Mary Rose

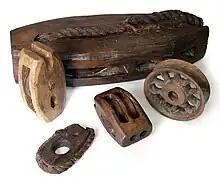
A small selection of the many rigging blocks raised from the "Mary Rose"

The "Mary Rose" was substantially rebuilt in 1536. The 1536 rebuilding turned a ship of 500 tons into one of 700 tons, and added an entire extra tier of broadside guns to the old carrack-style structure. By consequence, modern research is based mostly on interpretations of the concrete physical evidence of this version of the "Mary Rose". The construction of the original design from 1509 is less known.